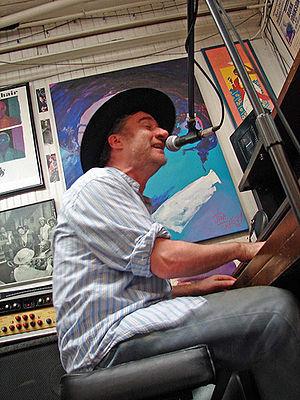
Jon Cleary est un musicien britannique de funk et rhythm and blues installé à La Nouvelle-Orléans, en Louisiane.